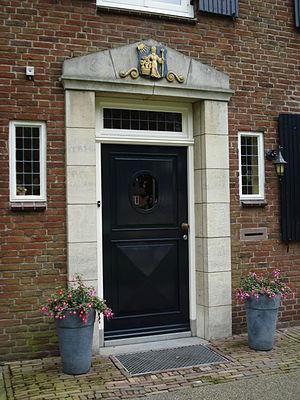
Haps est un village néerlandais de la commune de Cuijk dans le nord-est de la province du Brabant-Septentrional non loin de la Meuse. Le 1ᵉʳ janvier 2005, Haps compte 2 916 habitants.